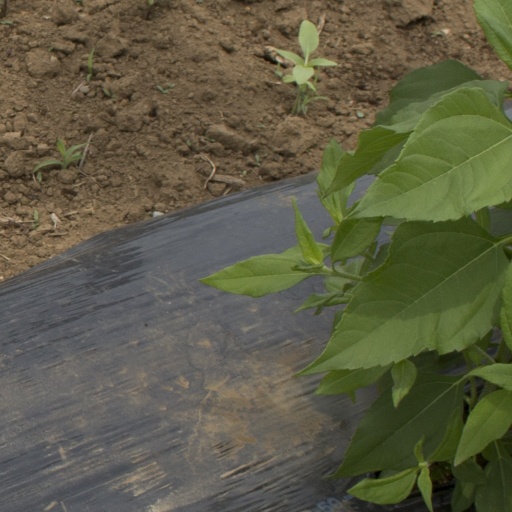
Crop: Jerusalem artichoke